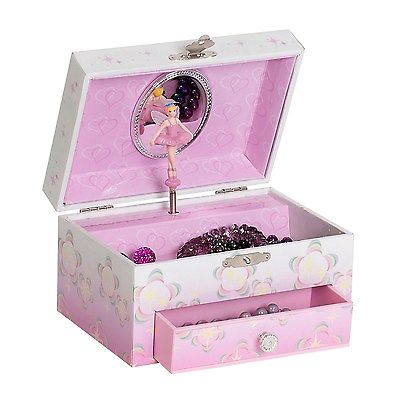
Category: cabinet